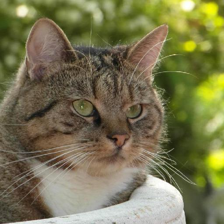
Label: animals